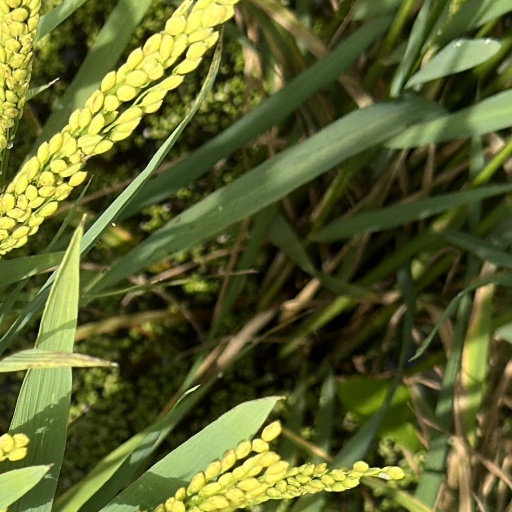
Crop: rice